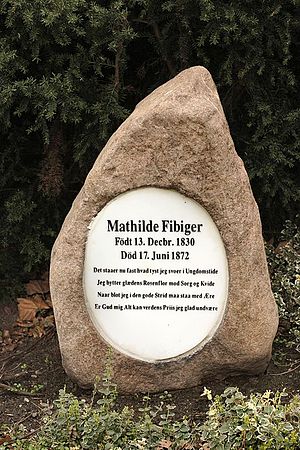
Mathilde Fibiger
Mathilde Fibigers gravsten i lapidariet i Århus Rådhuspark
Mathilde Fibigers gravsten i Århus Rådhusparks lapidarium
Mathilde Lucie Fibiger var en dansk forfatterinde, der i sin debutroman Clara Raphael fremsatte banebrydende tanker om kvindens frigørelse og hendes begrænsede muligheder for uddannelse, udvikling og uafhængighed.